Climate change in Ohio

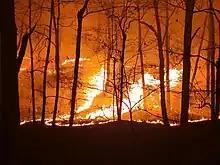
Kimble Complex Fire, 2022

Ohio, along with the rest of the Midwest, experienced a 37% increase in the amount of precipitation falling in multi-day precipitation events from 1958 to 2012. Ohio is expected to experience greater amounts of precipitation, but less snowfall in the winter due to the higher temperatures. Accordingly, the risk of flooding in Ohio is due to increase. Greater heavy rainfall in the Midwest are leading to soil erosion and nutrient loss.